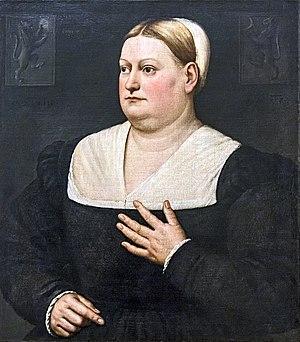
Bernardino Licinio, né à Venise en 1485 et mort après 1549, est un peintre vénitien de la haute Renaissance de l'école vénitienne, spécialisé dans les portraits et tableaux religieux, principalement actif à Venise et en Lombardie.